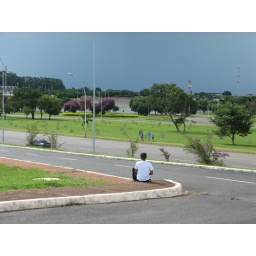
around the TV tower a lonely girl